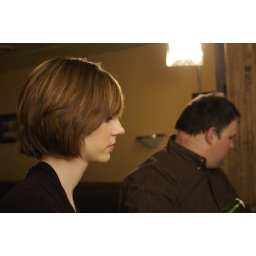
Pretty girl in the bar before Alina arrives.